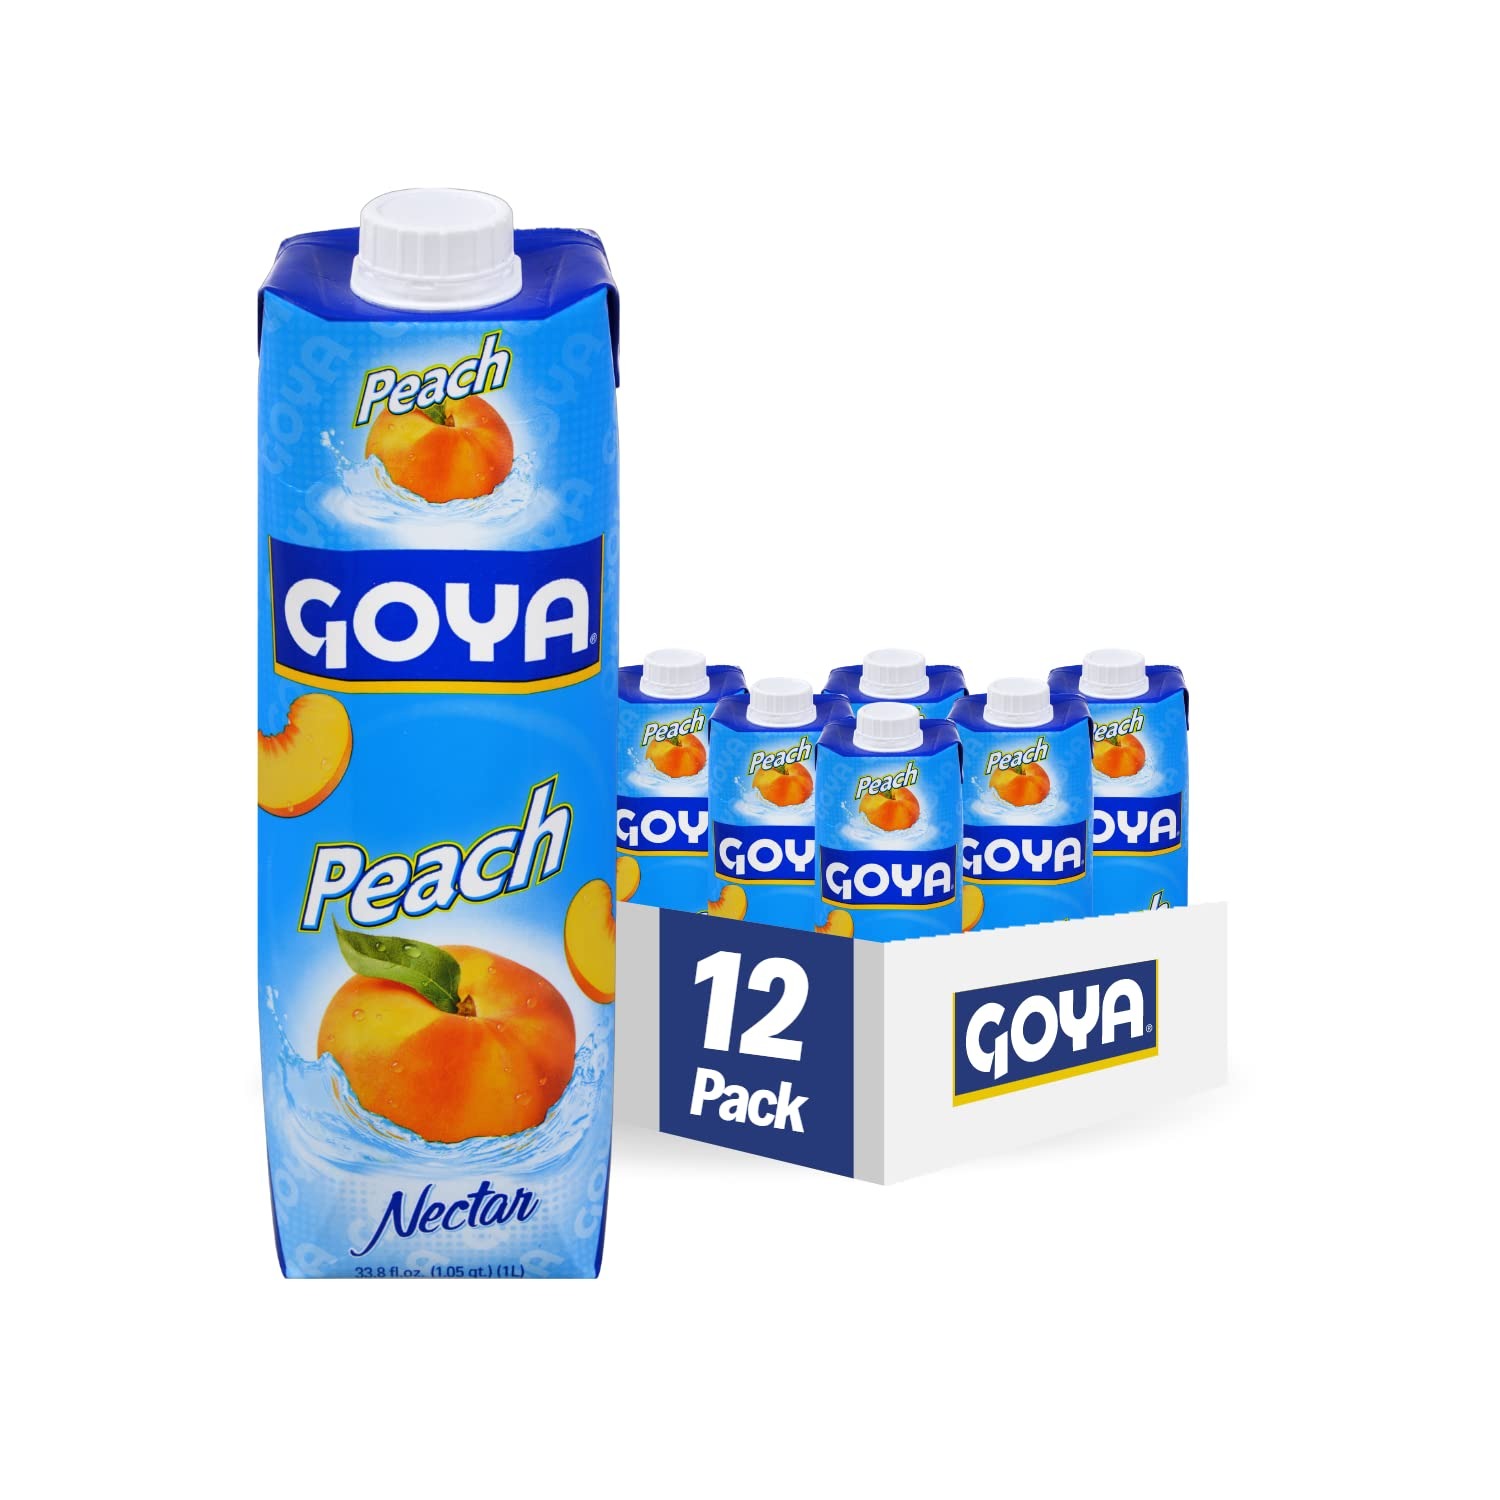
Item Name: Goya Foods Peach Nectar, 33.8 Fl Oz (Pack of 12)
Bullet Point 1: DELICIOUS PEACH FLAVOR | Quench your thirst, Latin style! Discover Goya's great tasting nectars bursting with ripe, tropical fruit flavor. Our delicious GOYA Peach Nectar is the perfect drink to enjoy at any time; a refreshing drink that both adults and children can enjoy. Try using it to make shakes, ice cream or cocktails.
Bullet Point 2: TASTE OF THE TROPICS | Goya nectar will make you feel and taste the vibrancy of all Latin America without leaving your own home. Kids and adults alike love the rich flavors and mouthwatering variety of Goya's nectars in convenient, resealable packaging. Our natural Nectar is perfect to enjoy from winter to summer as a luscious drink that kids and adults alike will just love.
Bullet Point 3: VERSATILE & CONVENIENT | This fantastic Goya Peach Nectar comes in a handy package, ready to enjoy or to be used to make exquisite shakes or cocktails. Take home the taste of the tropics with Goya Peach Nectar.
Bullet Point 4: PREMIUM QUALITY | If it's Goya... it has to be good! | ¡Si es Goya... tiene que ser bueno!
Bullet Point 5: PACK OF 12: 33.8 OZ TETRAPAKS | Discover Goya's complete line of great tasting tropical nectars on Amazon Fresh, Amazon Retail and Prime Pantry
Value: 405.6
Unit: Fl Oz

Price: 4.655